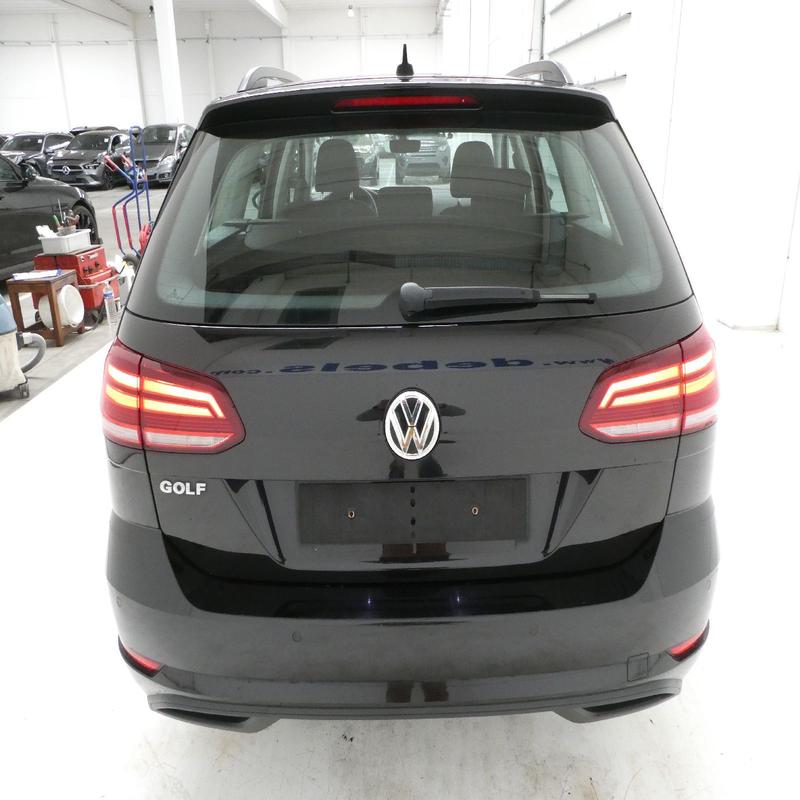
Aucun dommage détecté.
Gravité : aucun